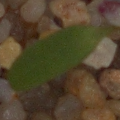
Label: fat_hen